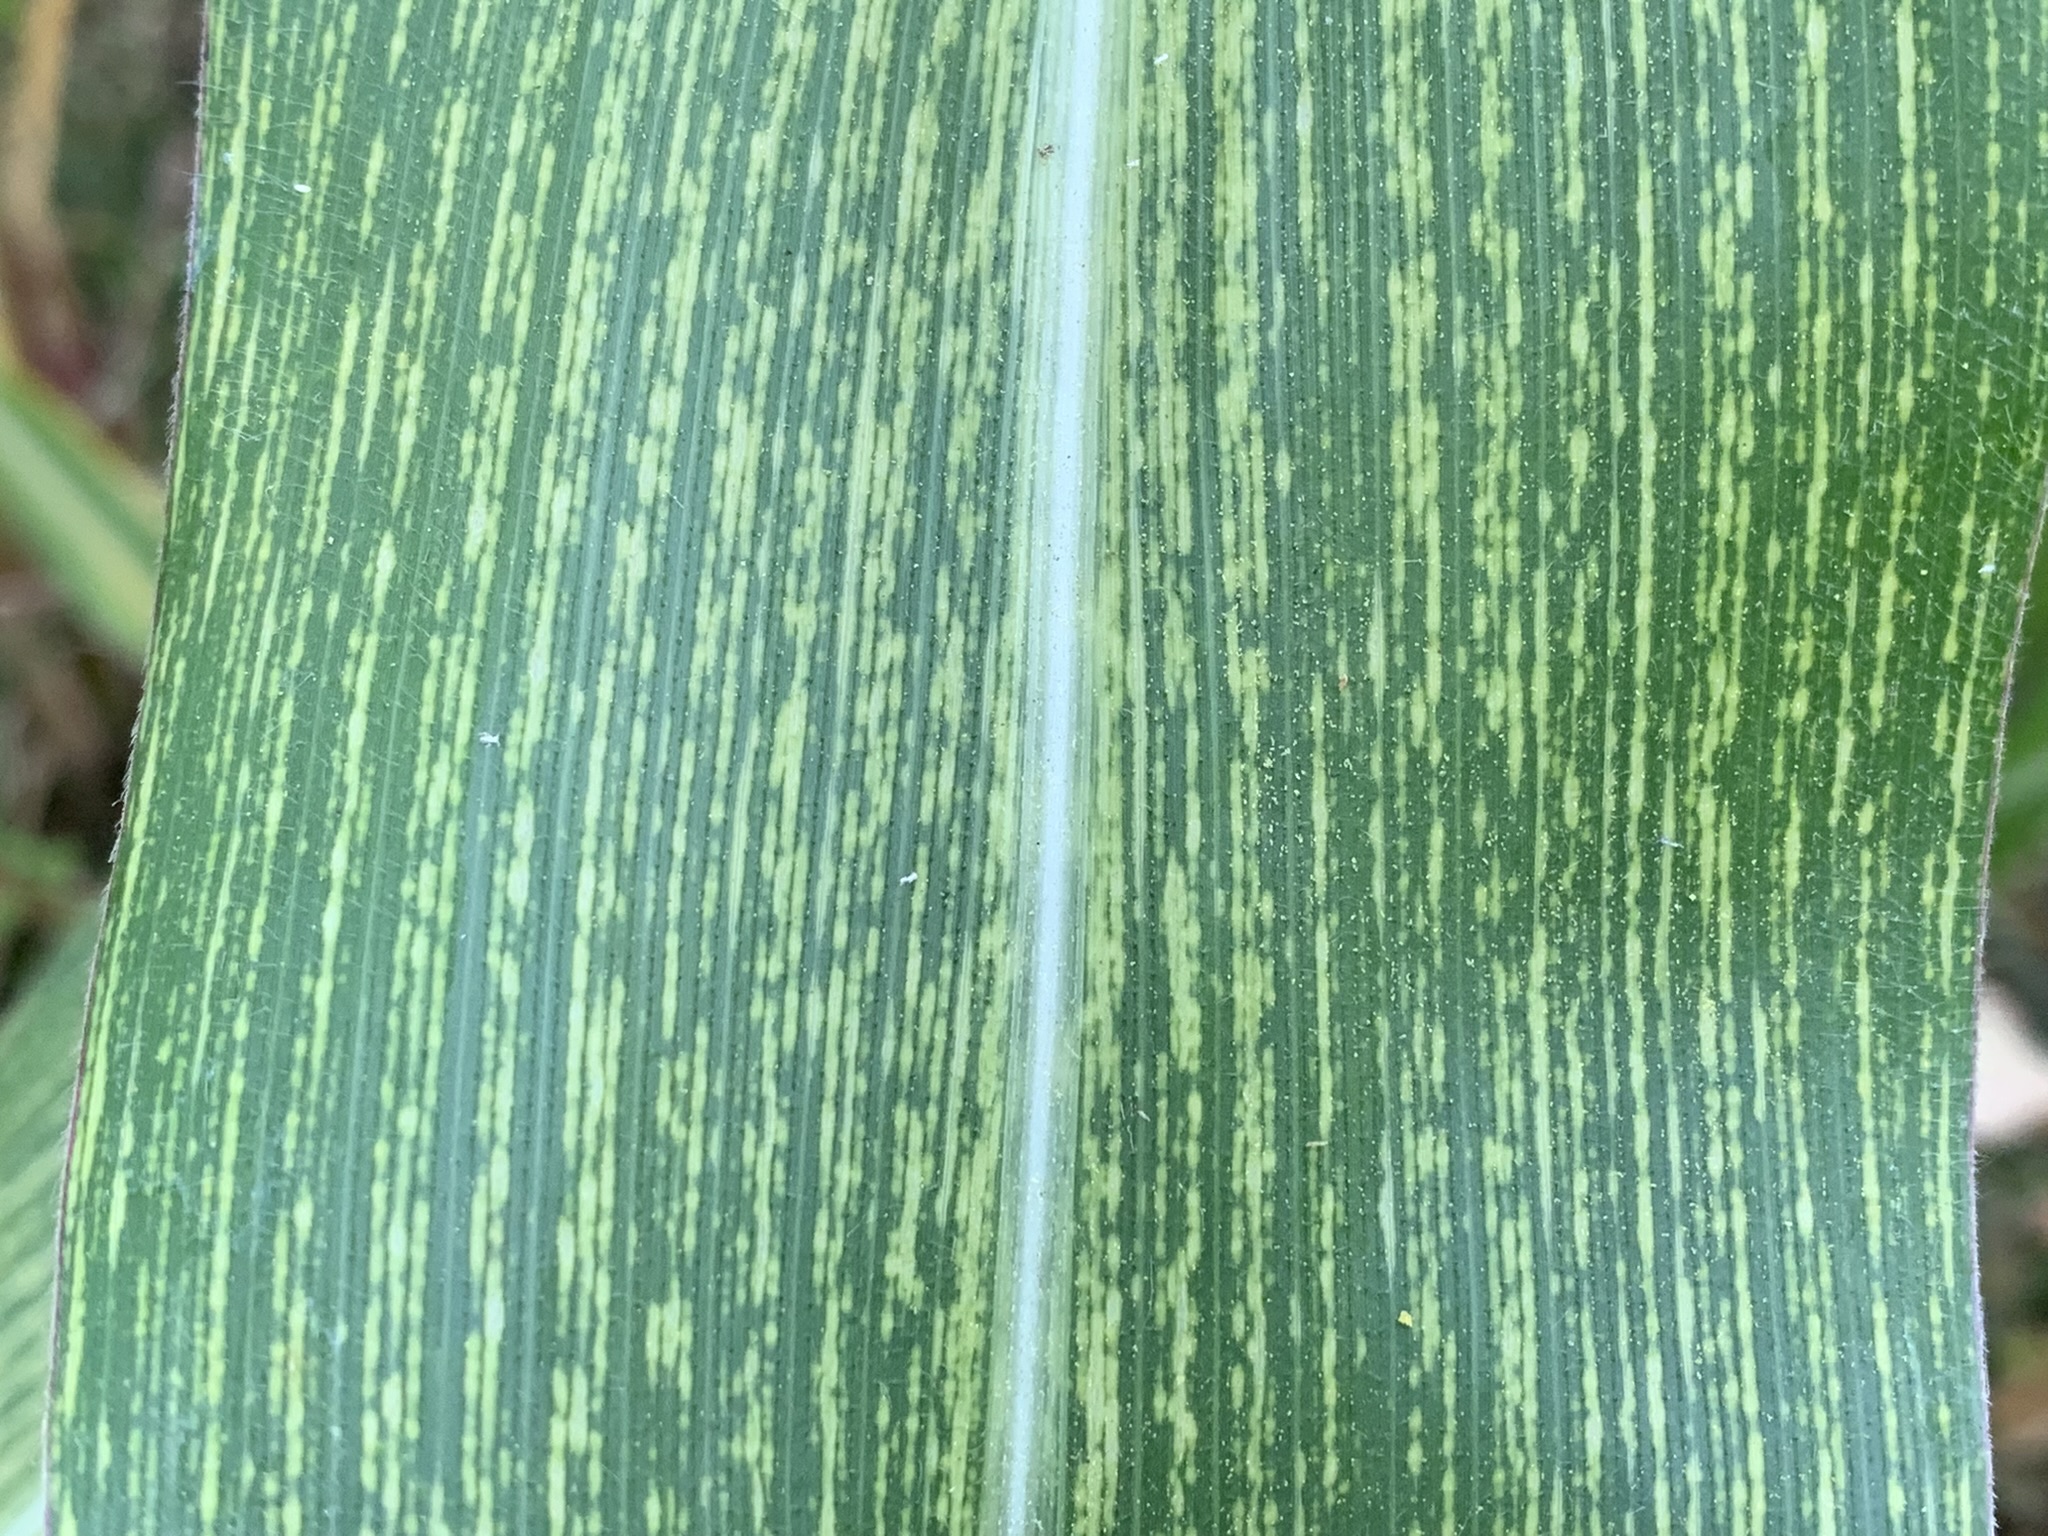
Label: MSV